Seoul International Youth Film Festival

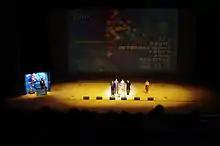
12th SIYFF Opening Ceremony in 2010

The Seoul International Youth Film Festival (SIYFF) is the biggest youth film festival in Korea and has provided a venue for youths to share their culture via films and media education since 1999. It aims to promote broader international exchanges among talented cine kids and establish network to improve their competitiveness in the film industry.